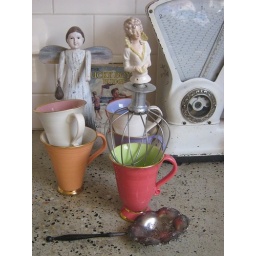
in the kitchen at fairy cake pond....